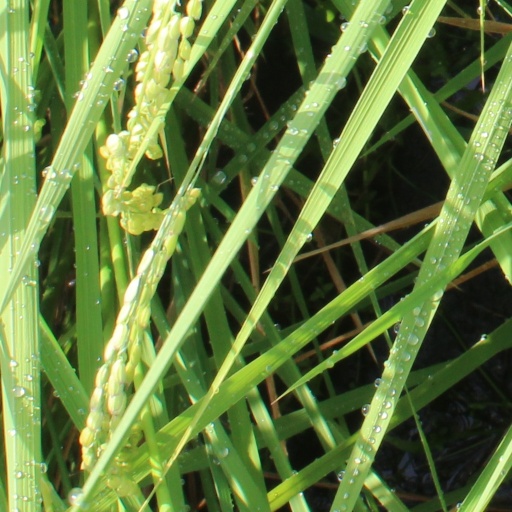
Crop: rice